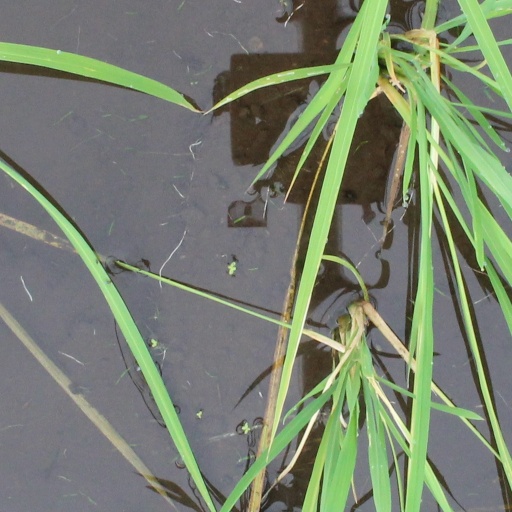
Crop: rice